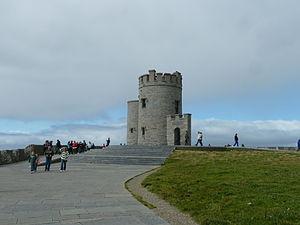
La tour O'Brien's marque le point le plus haut des falaises de Moher dans le comté de Clare, en Irlande. Elle est située non loin du village de Doolin.